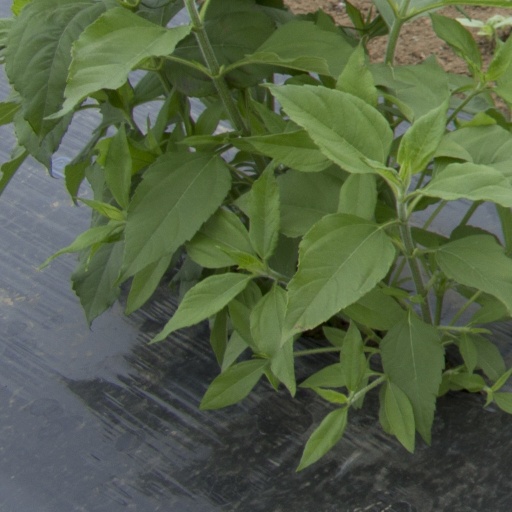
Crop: Jerusalem artichoke